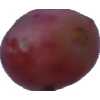
Label: pink_grape